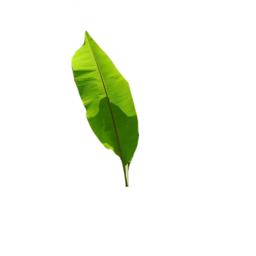
Label: MALBHOG LEAF